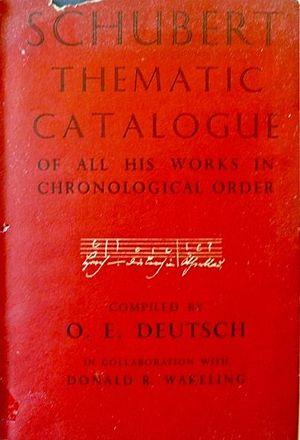
Otto Erich Deutsch est un musicologue autrichien.